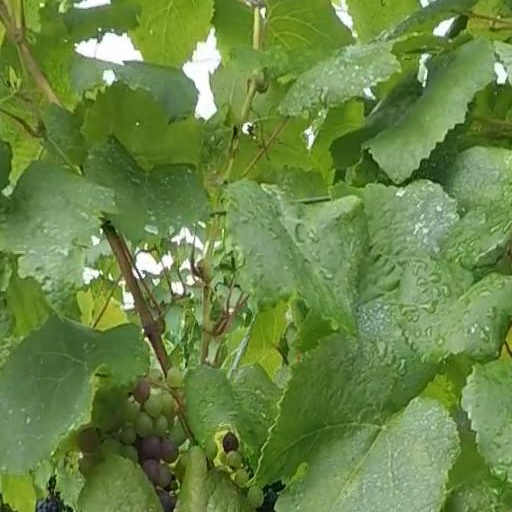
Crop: grape